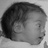
Emotion: surprise